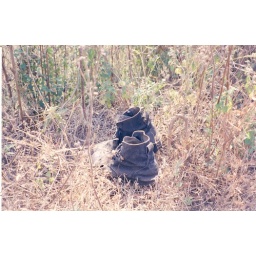
Abondoned shoes by the road in goa, 2002